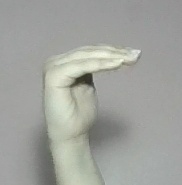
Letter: haa